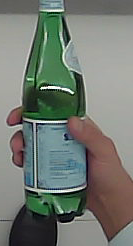
Product: sanpellegrino_water